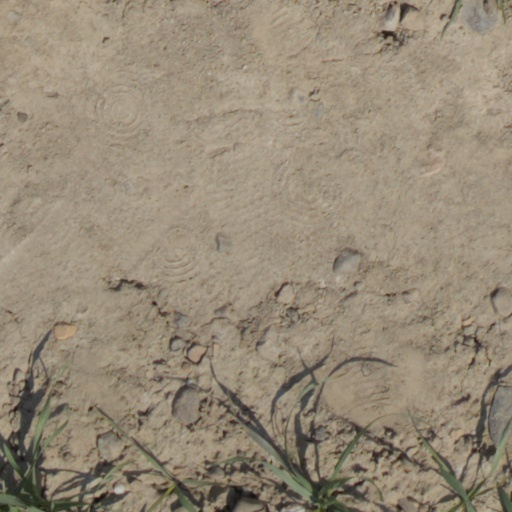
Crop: wheat